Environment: lab
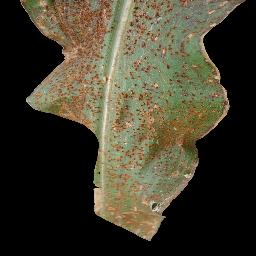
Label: common_rust